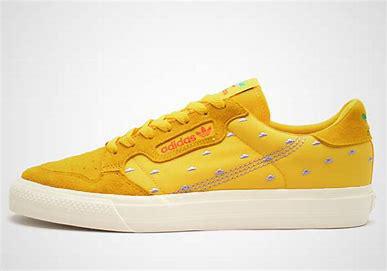
Brand: Adidas
Model: Arizona